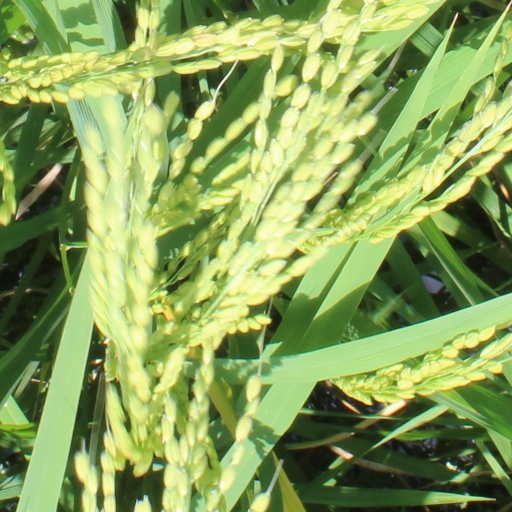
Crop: rice